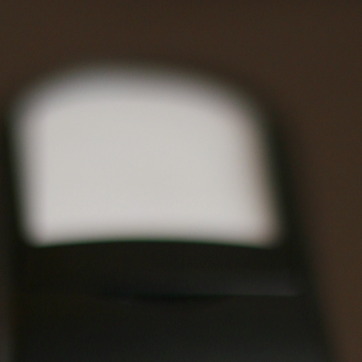
Material: plastic